Roman Theatre (Mérida)

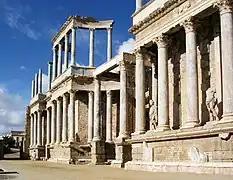
Stage

The leading edge of the stage "proscenium" was stone and the rectangular platform "pulpitum" was originally covered in wood. It has holes in the floor that in antiquity served to place scenic backdrop posts and other infrastructure. The downstage setting "porticus post scaenam" (frons frons) is the most spectacular feature of the theatre. It is 7.5m wide, 63m long and 17.5m in total height. It consists of a base of red marble paved stones, upon which stand Corinthian columns with blue-veined marble as the shafts with white bases and capitals. These columns support an entablature with architrave and richly decorated friezes and cornices. A large marble wall encloses the back of the stage "scaenae frons". The décor of this part is completed by provisional sculptures between columns, the originals being kept in the nearby National Museum of Roman Art. They are the goddess Ceres, Pluto, Proserpina and other characters with togas and armour that have been interpreted as imperial portraits. Three doors allow the entry of actors onto the stage, one central "valva regia" and two lateral "valva hospitalium". On the sides and back are several units that were used by the performing actors and technicians. It is unknown how the original stage front was, as the present one seems to have been built under Emperor Trajan.